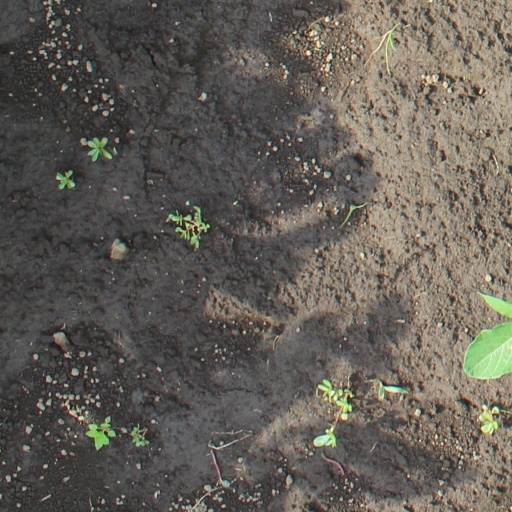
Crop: soybean